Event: Nepal Earthquake
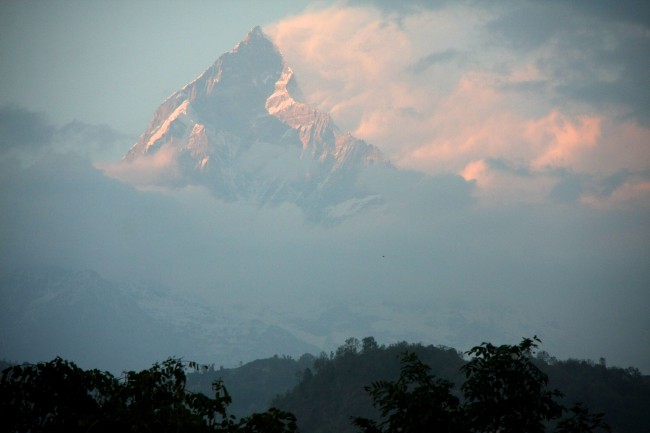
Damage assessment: no_damage